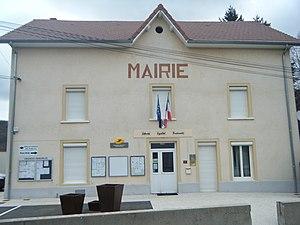
mairie de Chabons en 2019
Châbons est une commune française située dans le département de l'Isère en région Auvergne-Rhône-Alpes.